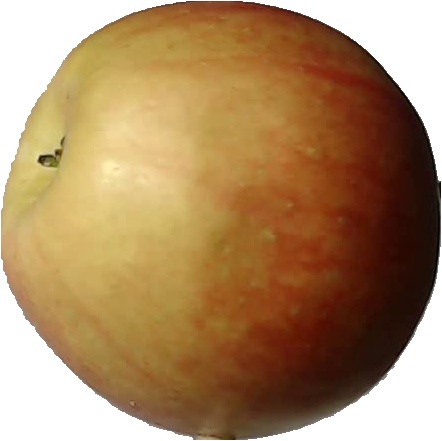
Label: apple_red_2